Codex of Bécs

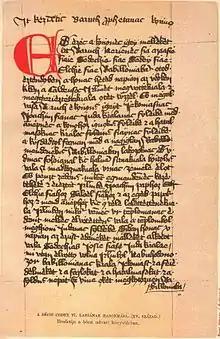
A page from the codex

Codex of Bécs (Vienna Codex) is a collection of the earliest available Hungarian translations of the Bible. It is a part of the Hussite Bible from the 15th century. A third of it is written with bastarda writing. It is located at the National Széchenyi Library, Budapest, Hungary.